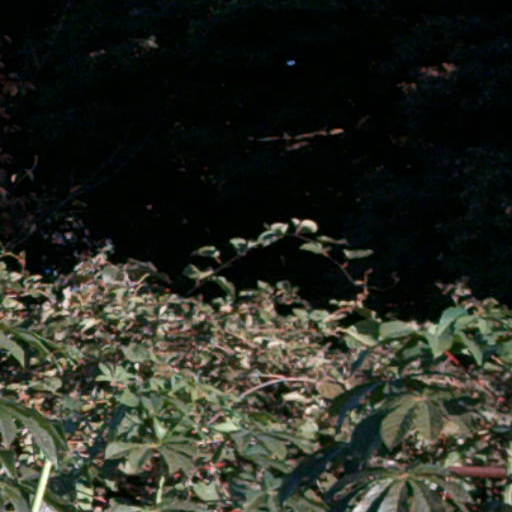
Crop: cassava